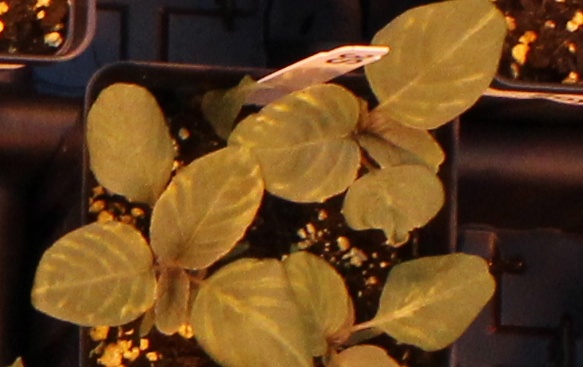
Label: Redroot Pigweed